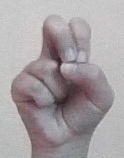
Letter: gaaf